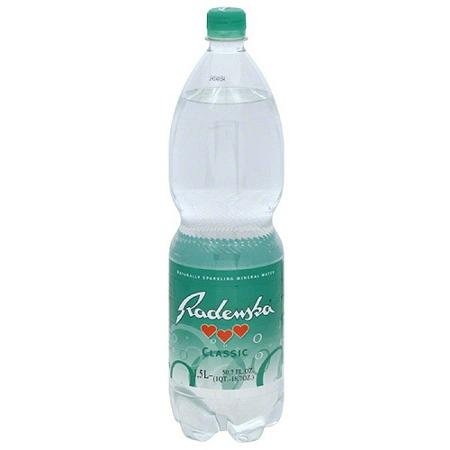
Item Name: Radenska Classic Naturally Sparkling Mineral Water, 50.7 Fl Oz, (Pack of 6)
Value: 304.2
Unit: Fl Oz

Price: 41.05